Chris Cosentino

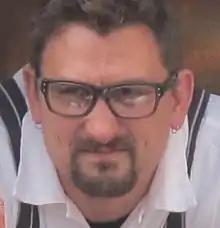
Chris Cosentino in 2010

Chris Cosentino is an American celebrity chef and reality television personality known as the winner of "Top Chef Masters", a competitor on "The Next Iron Chef" and for his appearances on "Iron Chef America". He is known for his haute cuisine offal dishes, and was chef-partner at "Incanto" in San Francisco. "Forbes Traveler" called "Incanto" "perhaps America's most adventurous nose-to-tail restaurant … On offer are lamb's necks, pig trotters and a five-course nose-to-tail tasting menu perhaps including venison kidneys and chocolate-blood panna cotta." Incanto closed on March 24, 2014. In December 2014, he opened Cockscomb, a restaurant centered around his updated interpretations of classic San Francisco dishes.